Circle Line (film)

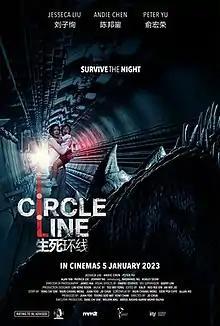
Pre-release Circle Line Movie Poster

Circle Line (Chinese: ) is a 2023 Singaporean film. It is billed as Singapore's first modern-day creature feature, produced by Taipan Films and mm2 Entertainment, directed by JD Chua and stars Jesseca Liu, Peter Yu, Andie Chen and Patrick Lee.